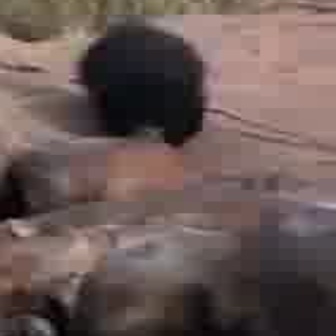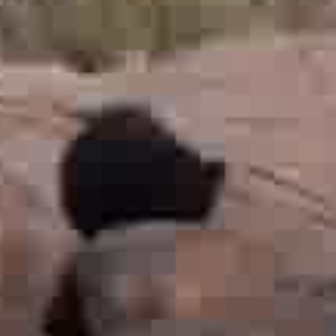
  Please identify the target specified by the bounding box [71,15,206,150] in the first image and locate it in the second image. Return the coordinates in [x_min,y_min,x_max,y_max] format.
Answer: [47,95,229,277]